A3 road

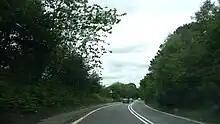
single-carriageway road with central double white lines and passing between trees

A programme of road improvements, starting in the 1920s, transformed the road, so that it is now predominantly a two- or three-lane carriageway, bypassing the town centres; south of the South Downs National Park, it includes a section of motorway, the A3(M), just before the road reaches the A27 at Havant. The construction of the Kingston and Guildford bypasses in the 1920s and 1930s made use of temporary narrow-gauge railways to move the construction materials. The Esher bypass, between Hook from the first mentioned bypass to the M25, is three lanes with a motorway-standard hard shoulder; from there to Guildford the road has three lanes.